Gargaú River

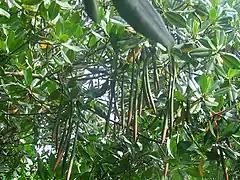
Mangrove, ecosystem that occupies a large part of the Gargaú streambed.

The Gargaú River is a Brazilian river that bathes the coast of the state of Paraíba. Located in the region of Várzea Paraibana, important events in the history of Paraíba took place on its banks, especially during the sugar cane cycle in Brazil, the time of Colonial Brazil.